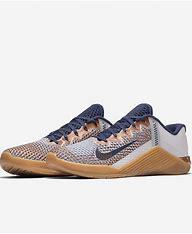
Brand: Nike
Model: Metcon 6